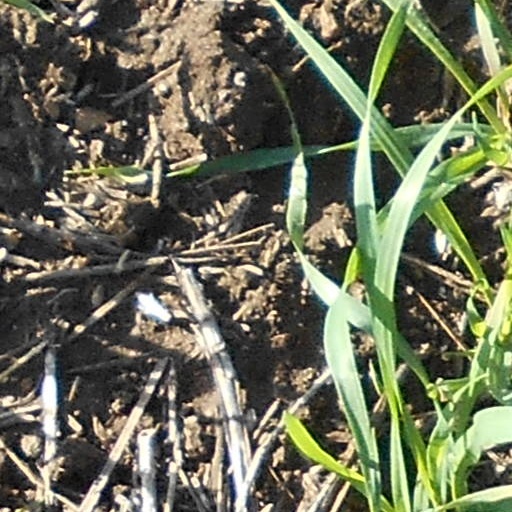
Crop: wheat